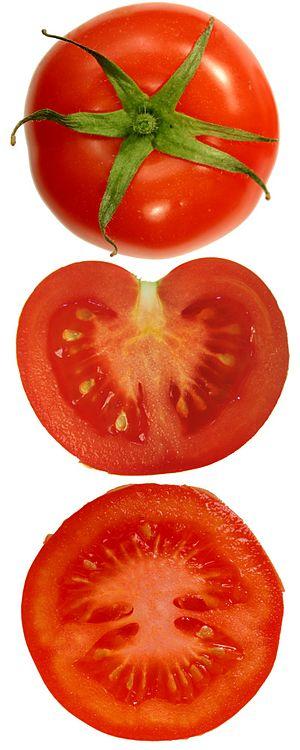
Tomate pleine, coupe verticale, coupe horizontale 日本語: トマトの実。縦断面、横断面